Tombs of the Sanhedrin

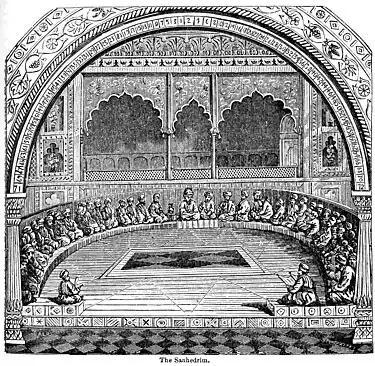
An 1883 encyclopedia illustration of the Sanhedrin in session.

In the absence of identifying plaques or other indications as to the ownership of the tomb, historians speculate that the name "Tombs of the Sanhedrin" was applied because the tombs contain nearly as many burial niches as the number of members (71 to 73) of the Sanhedrin, the Jewish supreme court from the time of the Second Temple till the 5th century. However, many archaeologists refute any connection to the Sanhedrin. In "Durchs Heilige Land" (Basel, 1878), a journal of travel in the Holy Land, Swiss theologian Hans Konrad von Orelli said he believed that the Tombs of the Sanhedrin and the Tombs of the Kings ("Kivrei HaMelakhim") were not necessarily connected to the names people associated them with. Instead, this could have been a burial cave for a wealthy Jewish family.